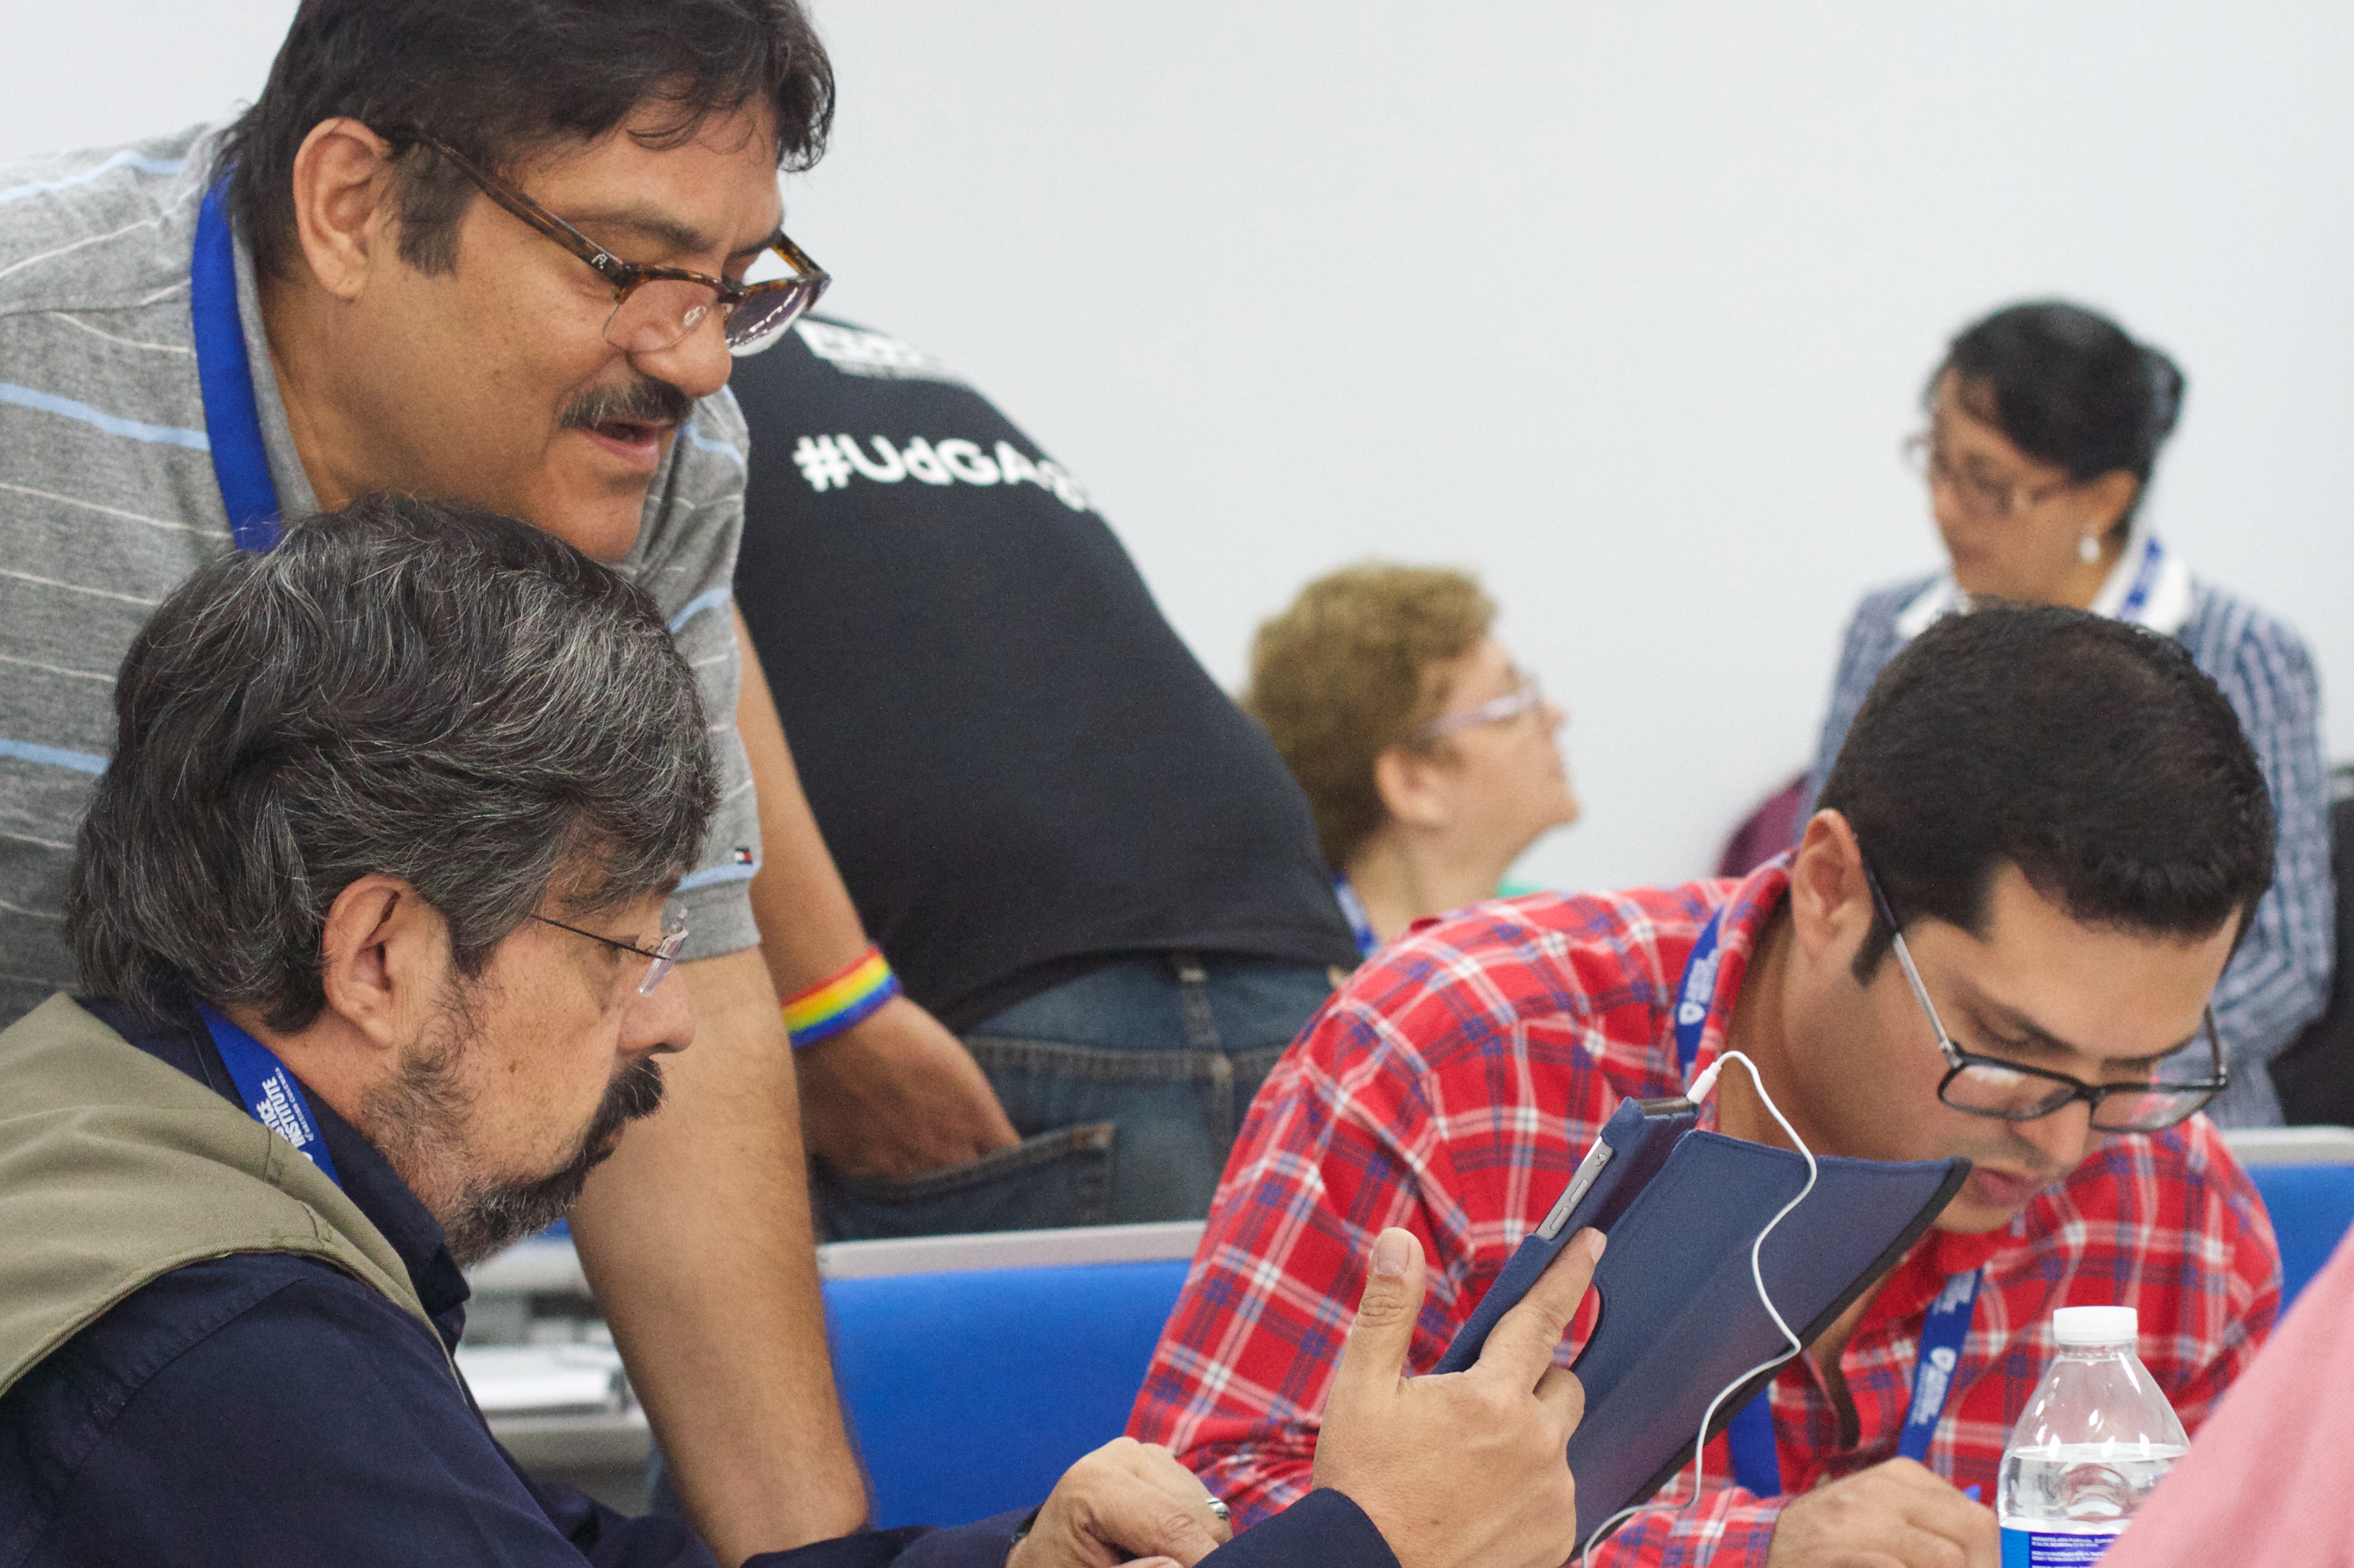
people, youth, education, udgagora, social group